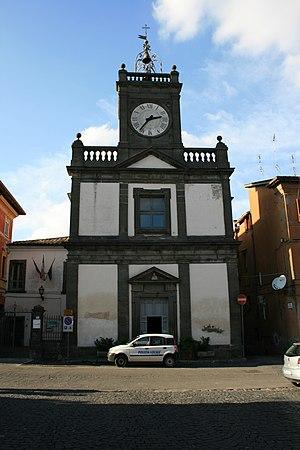
Campagnano di Roma est une commune italienne d'environ 10 500 habitants située dans la ville métropolitaine de Rome Capitale dans la région du Latium en Italie centrale.